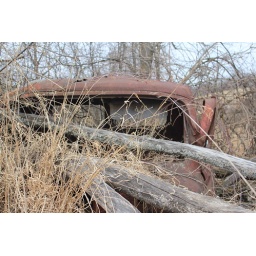
Old truck by the hay field